Military Police Corps (United States)

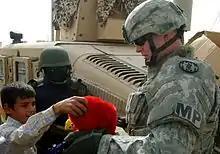
Military Police soldier with an MP brassard bearing the shoulder sleeve insignia of the 89th MP Brigade

In the U.S. Army, a simple patch with the legend "MP" worn on the left arm distinguishes a military-police soldier wearing the Army Combat Uniform (ACU). This patch is attached to the uniform by a hook and loop fastener (i.e. Velcro). For both garrison law-enforcement duty as well as for tactical field work, the patch is a subdued brown with black lettering.